Gracie Allen

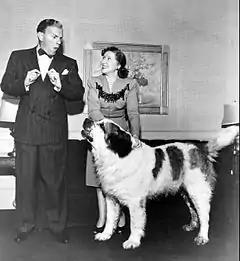
Burns and Allen ca. 1946

In the fall of 1949, having apparently put their movie career behind them but working continuously in radio, Burns and Allen became part of the CBS talent raid. Their good friend and frequent guest star Jack Benny had already departed NBC for CBS, and CBS head William S. Paley made it clear that he believed that talent, not the network, made the difference, which was not the case at NBC. Benny convinced Burns and Allen (among others) to join him in the move to CBS. The "Burns and Allen" radio show became part of the CBS lineup, and a year later, they also brought their show to television as "The George Burns and Gracie Allen Show". They continued to use the formula that had kept them longtime radio stars, playing themselves only now as television stars, still living next door to Harry and Blanche Morton. They concluded each show with a brief dialogue performance in the style of their classic vaudeville and earlier radio routines. Burns always ended the show with, "Say goodnight, Gracie", to which Allen simply replied, "Goodnight" (Allen never said, "Goodnight, Gracie", as legend has it).